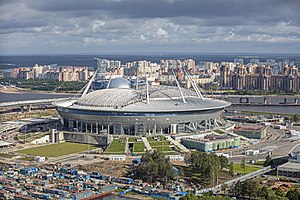
Krestovskij Stadion / Galleri
Krestovskij Stadion er et stadion i Sankt Petersborg i Rusland. Stadionet blev bygget op til Ruslands værtsskab ved Confederations Cup 2017 og VM i fodbold 2018, og blev indviet 22. april 2017. Det er til daglig hjemmebane for Premier League-klubben FC Zenit.